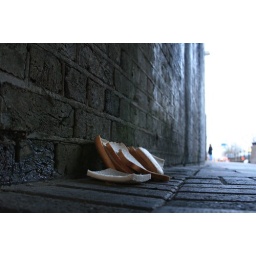
found a loaf of white under the bridge by crystal palace park